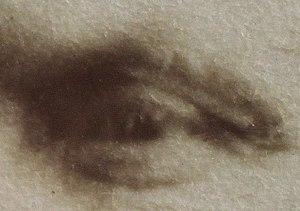
Detail d'une photo à l'albumine à 10x: on peut voir les fibres de papier semi cachés sous l'emulsion.Español: Detalle de fotografía a la albúmina a 10x: Se aprecian las fibras de papel semi visibles bajo la emulsión.